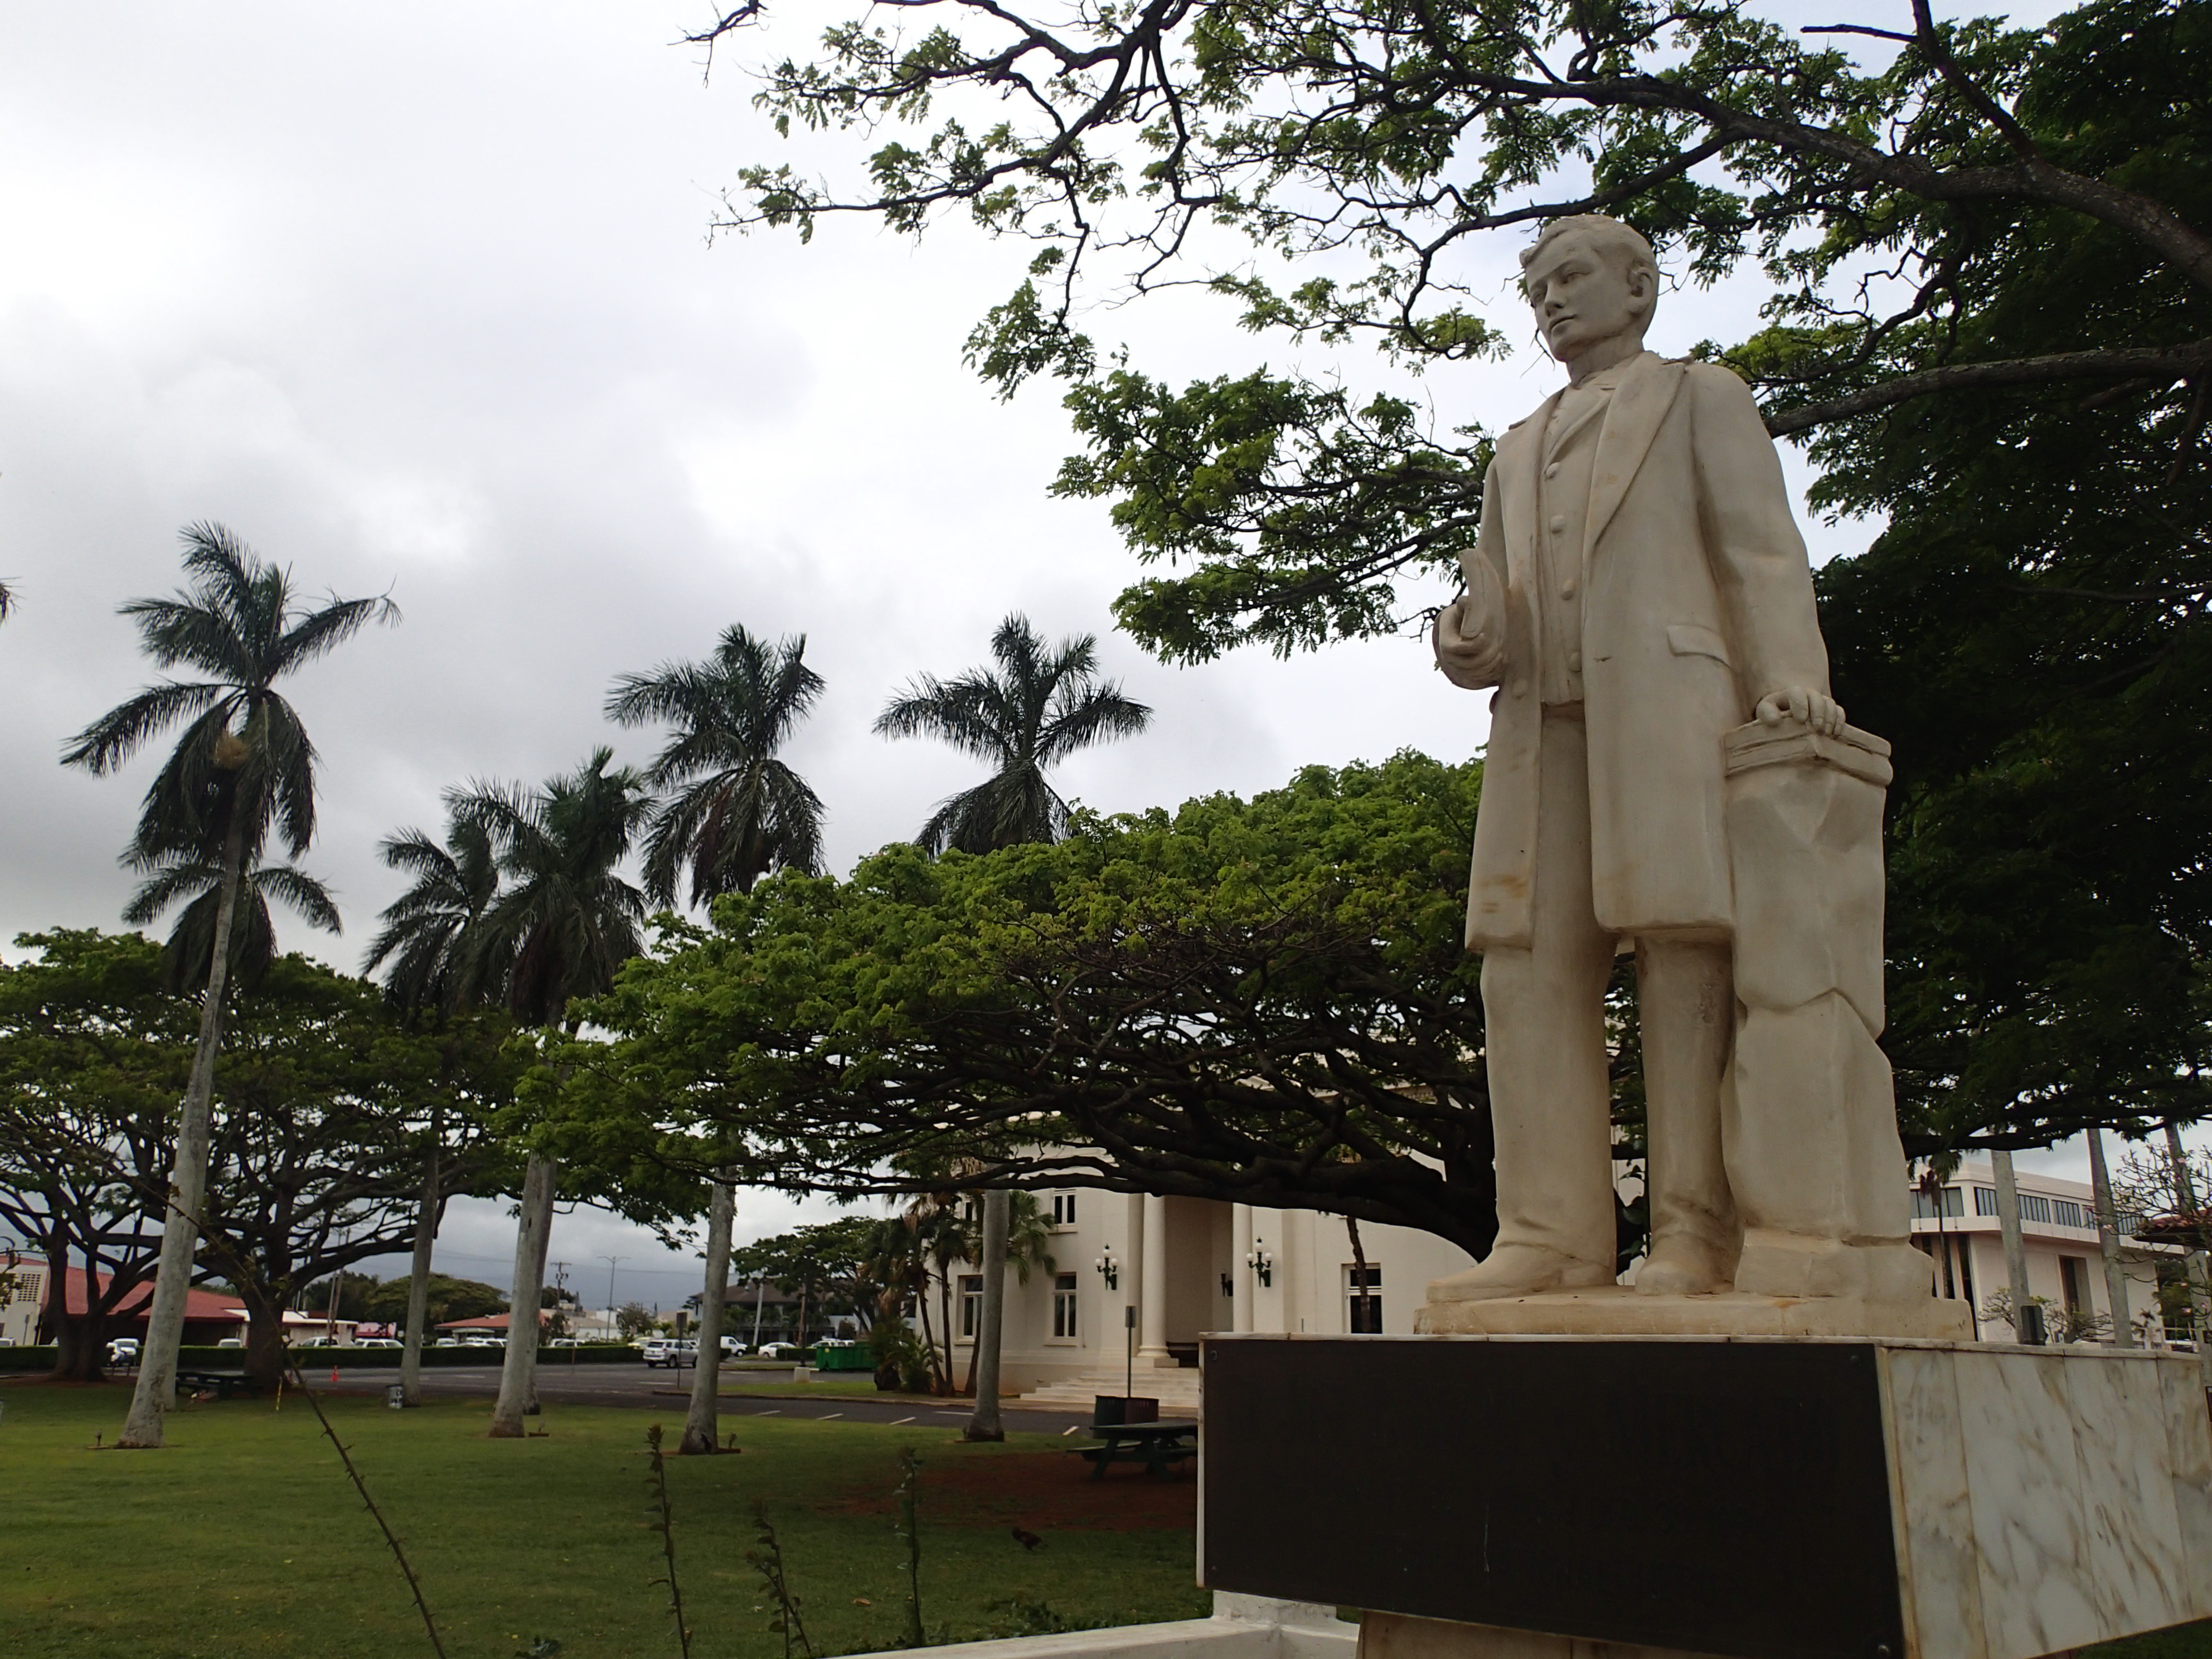
tree, monument, vacation, travel, statue, landmark, tourism, sculpture, memorial, art, temple